Olive Trees (Van Gogh series)

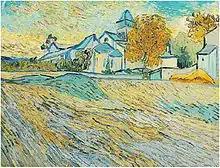
"View of the Asylum and Chapel at Saint Remy", 1889 Formerly Collection of Elizabeth Taylor (F803)

In May 1889, van Gogh voluntarily entered the asylum of St. Paul near Saint-Rémy in Provence. There he had access to an adjacent cell he used as his studio. He was initially confined to the immediate asylum grounds and painted (without the window bars) the world he saw from his room, such as ivy covered trees, lilacs, and irises in the garden. As he ventured outside of the asylum walls, he painted the wheat fields, olive groves, and cypress trees in the surrounding countryside, which he saw as "characteristic of Provence." Over the course of the year, he painted about 150 canvases.